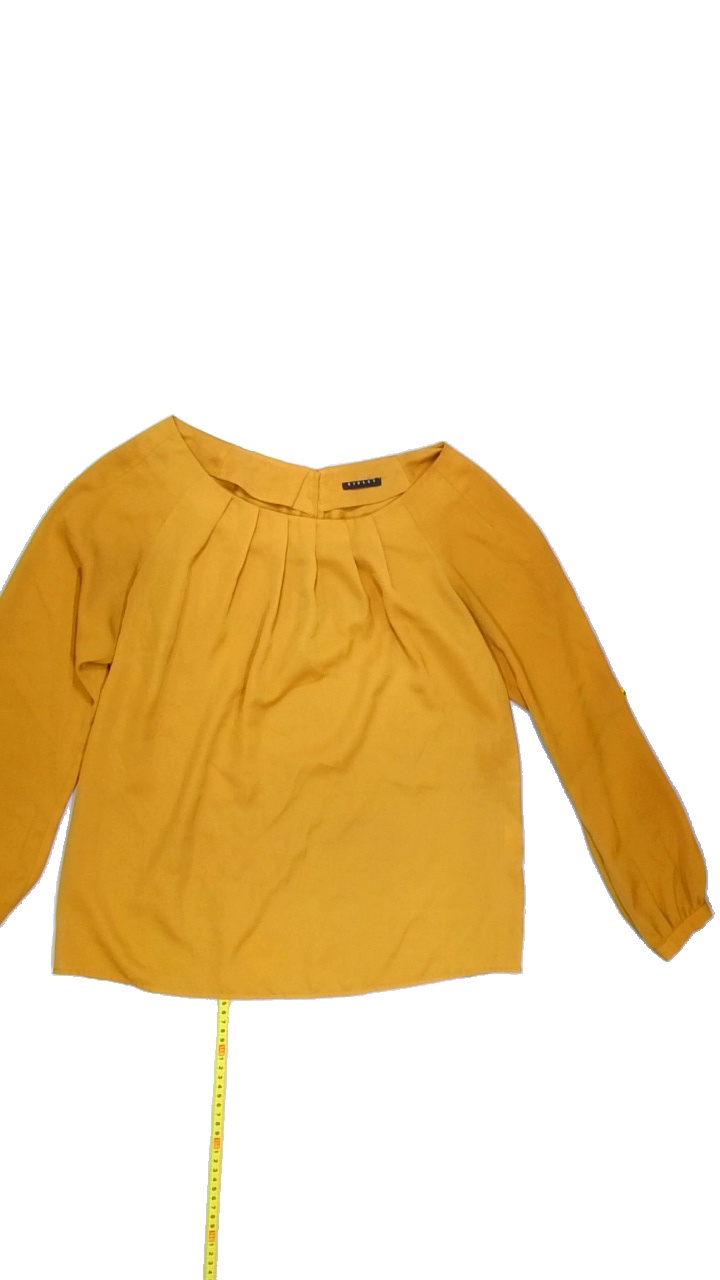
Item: Blouse (Ladies)
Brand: Not Applicable
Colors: Yellow
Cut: Regular, C-collar
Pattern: Plain
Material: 100%polyester
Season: All
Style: No trend
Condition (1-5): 3
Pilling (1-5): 5
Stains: No
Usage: Export
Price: <50